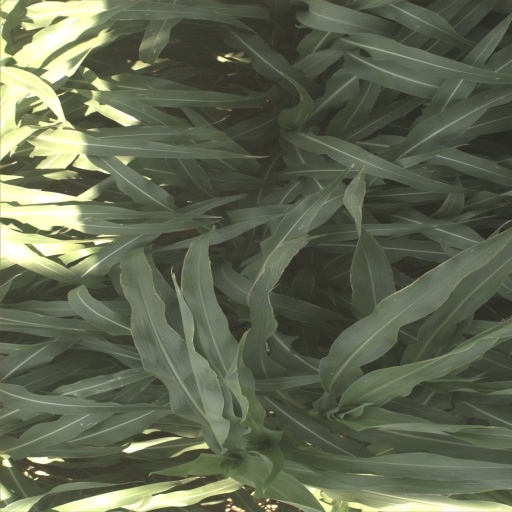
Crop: sorghum